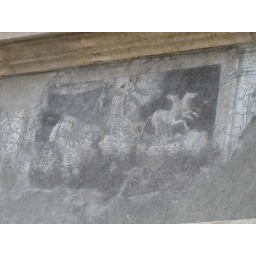
Painting on a wall of a building on the Piazza in front of the Duomo. Nov. 1, 2006